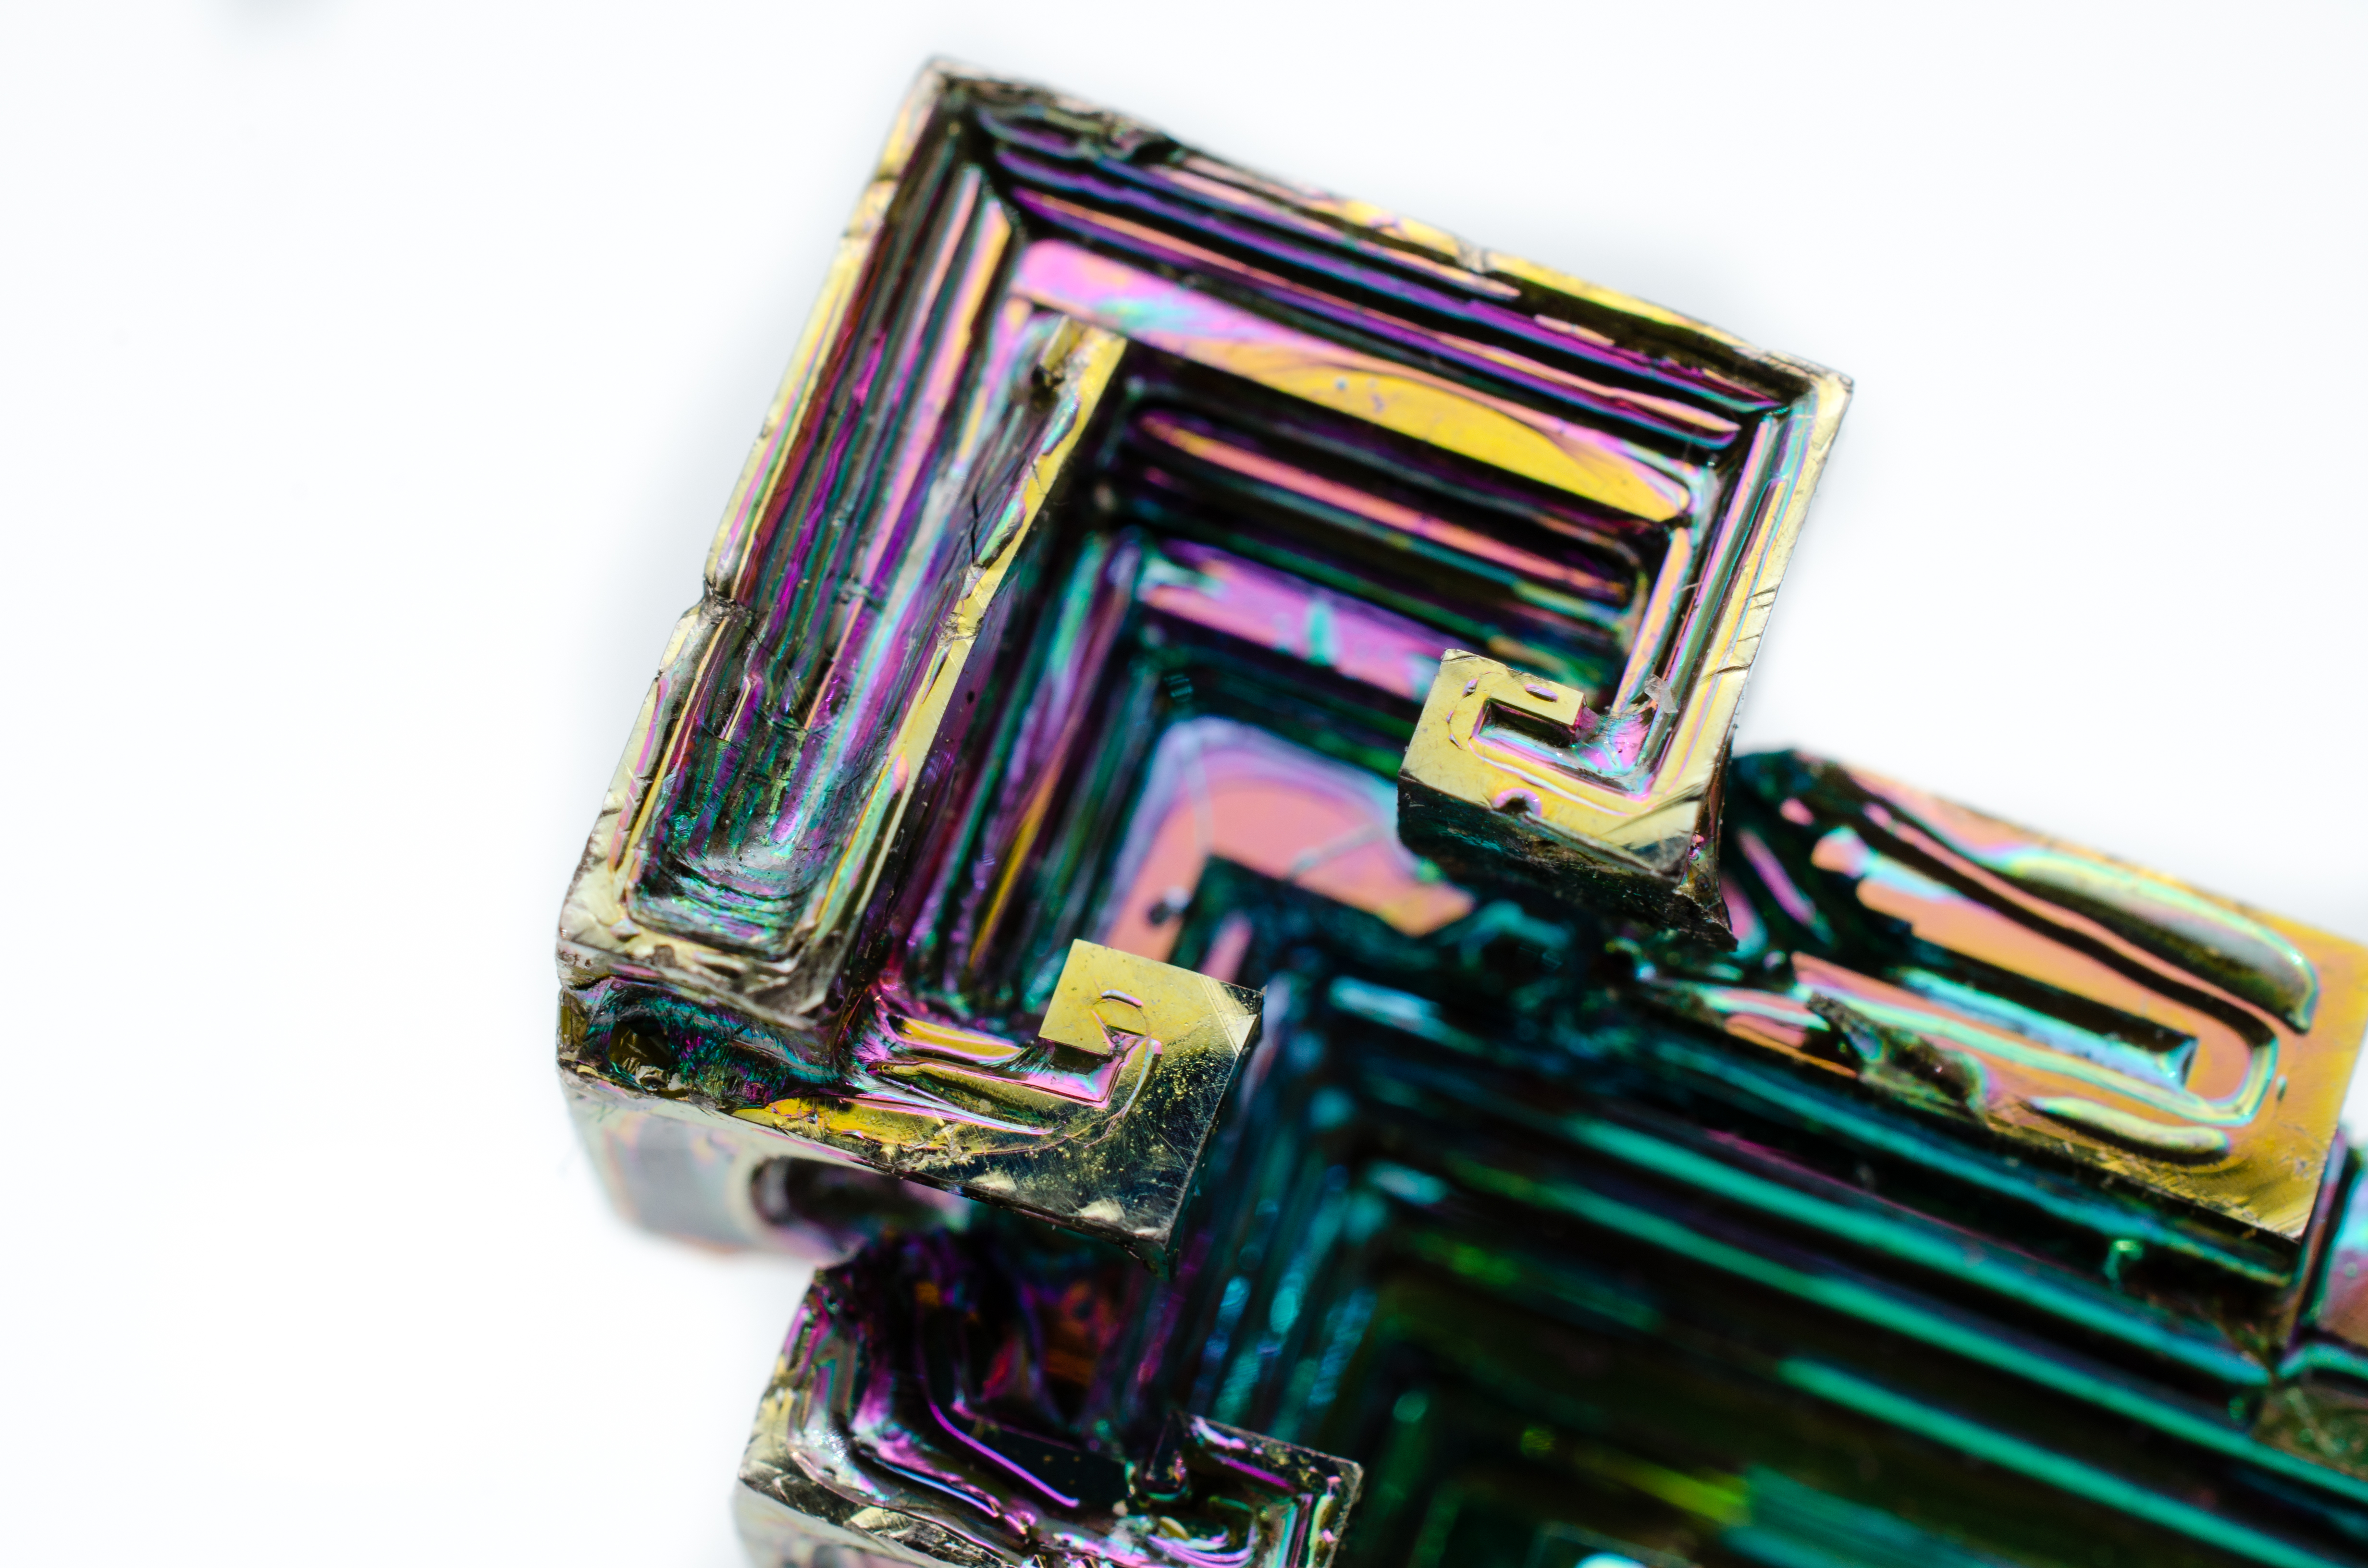
jewellery, art, fashion accessory, bling bling